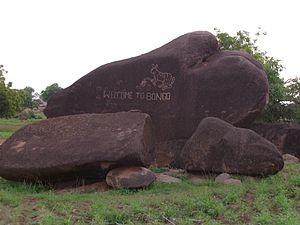
Bongo est une localité de l'extrême nord-est du Ghana, capitale du district de Bongo dans la Région du Haut Ghana oriental.